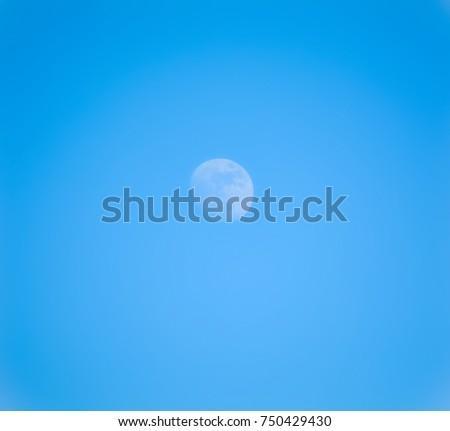
the moon in the day in clear blue sky